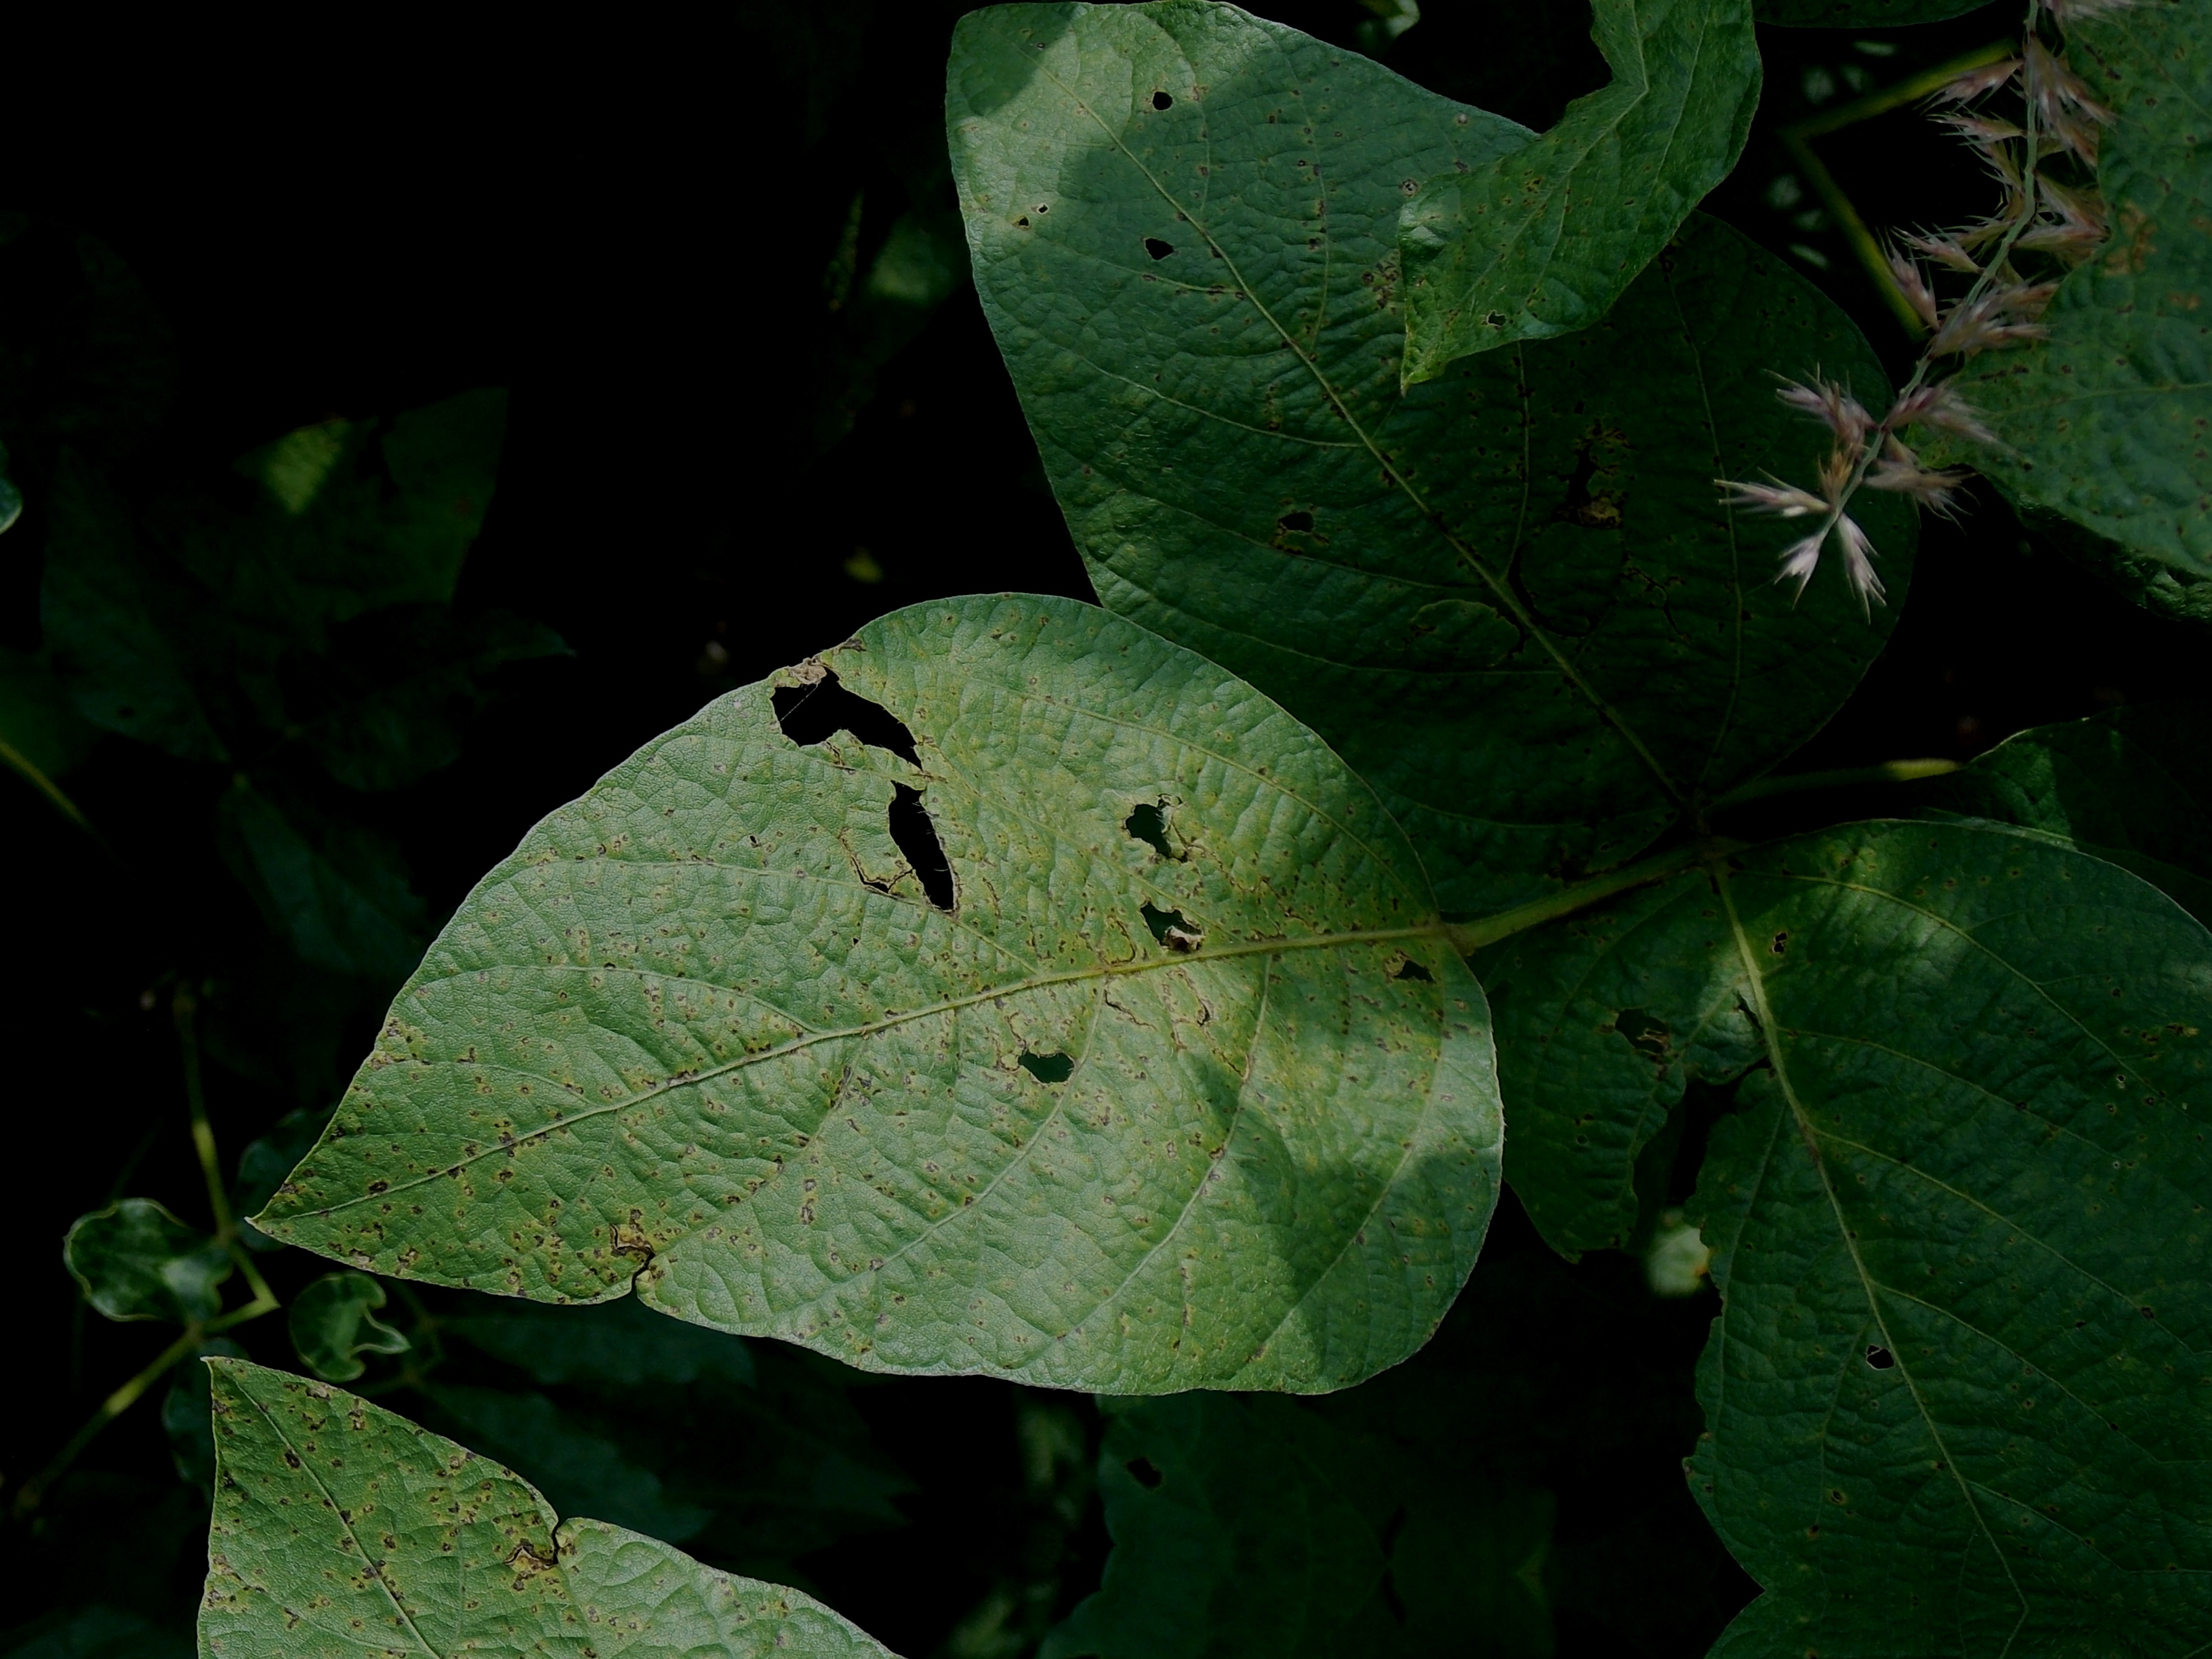
Label: Disease